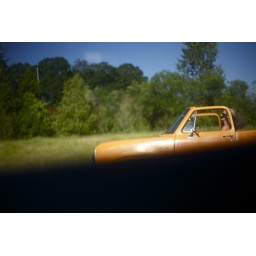
The man in the orange truck